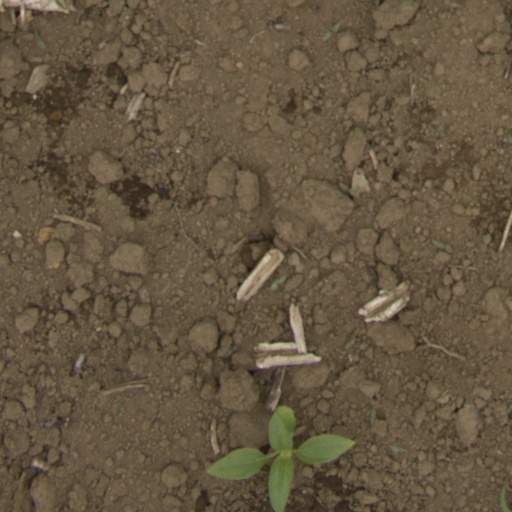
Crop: Jerusalem artichoke